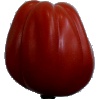
Label: Tomato Heart 1